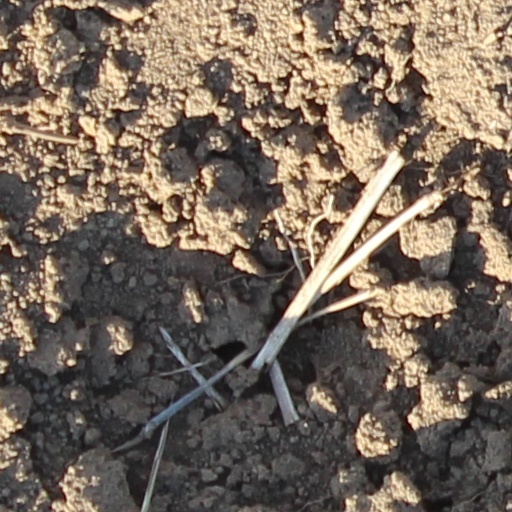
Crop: wheat